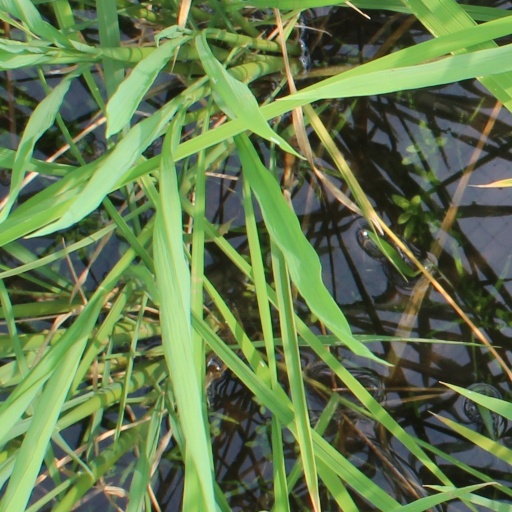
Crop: rice